Roughfort

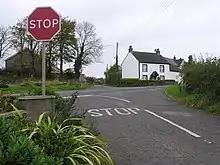
Roughfort Road

Roughfort is a small village in County Antrim, Northern Ireland. It is within the townland of Craigarogan and the Newtownabbey Borough Council area. In the 2021 Census it had a population of 241 people.